Heart Talk

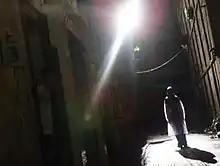
Heart Talk Official poster

Heart Talk is a 2008 Khmer horror film, a second film produced by Khmer Mekong Films after the successful of 2007's romantic comedy Staying Single When and a television series, the Taste of Life. It is directed by UK director Bill Broomfield and Cambodian young director, Tom Som and written by British novelist and screenwriter with much personal experience of Cambodia, Matt Baylis, but translated into Khmer script by Kiri Roat.